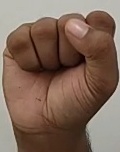
ASL sign: S